American Dream (shopping mall)

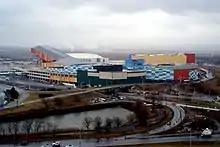
The complex seen from the Meadowlands Sheraton in 2009

On February 1, 2011, after a record-breaking month of snow for the area, a 50- to 60-foot-long section of the eastern wall had buckled, and a horizontal crease was apparent on the complex's indoor ski slope. Two days later, on February 3, after workers were attempting to melt snow from the ski slope's roof, ice build-up caused the eastern wall to fail and suffer a partial collapse along an approximately length of roof. Michael Beckerman, a spokesman for the project's lending group stated, "The Lender Group is aware of the damage to the roof caused by excessive snow and ice, but does not feel the damage affects the integrity of the structure. As such, the group has filed an insurance claim, and once the weather turns warmer, it will assess the damages and fix whatever is necessary."